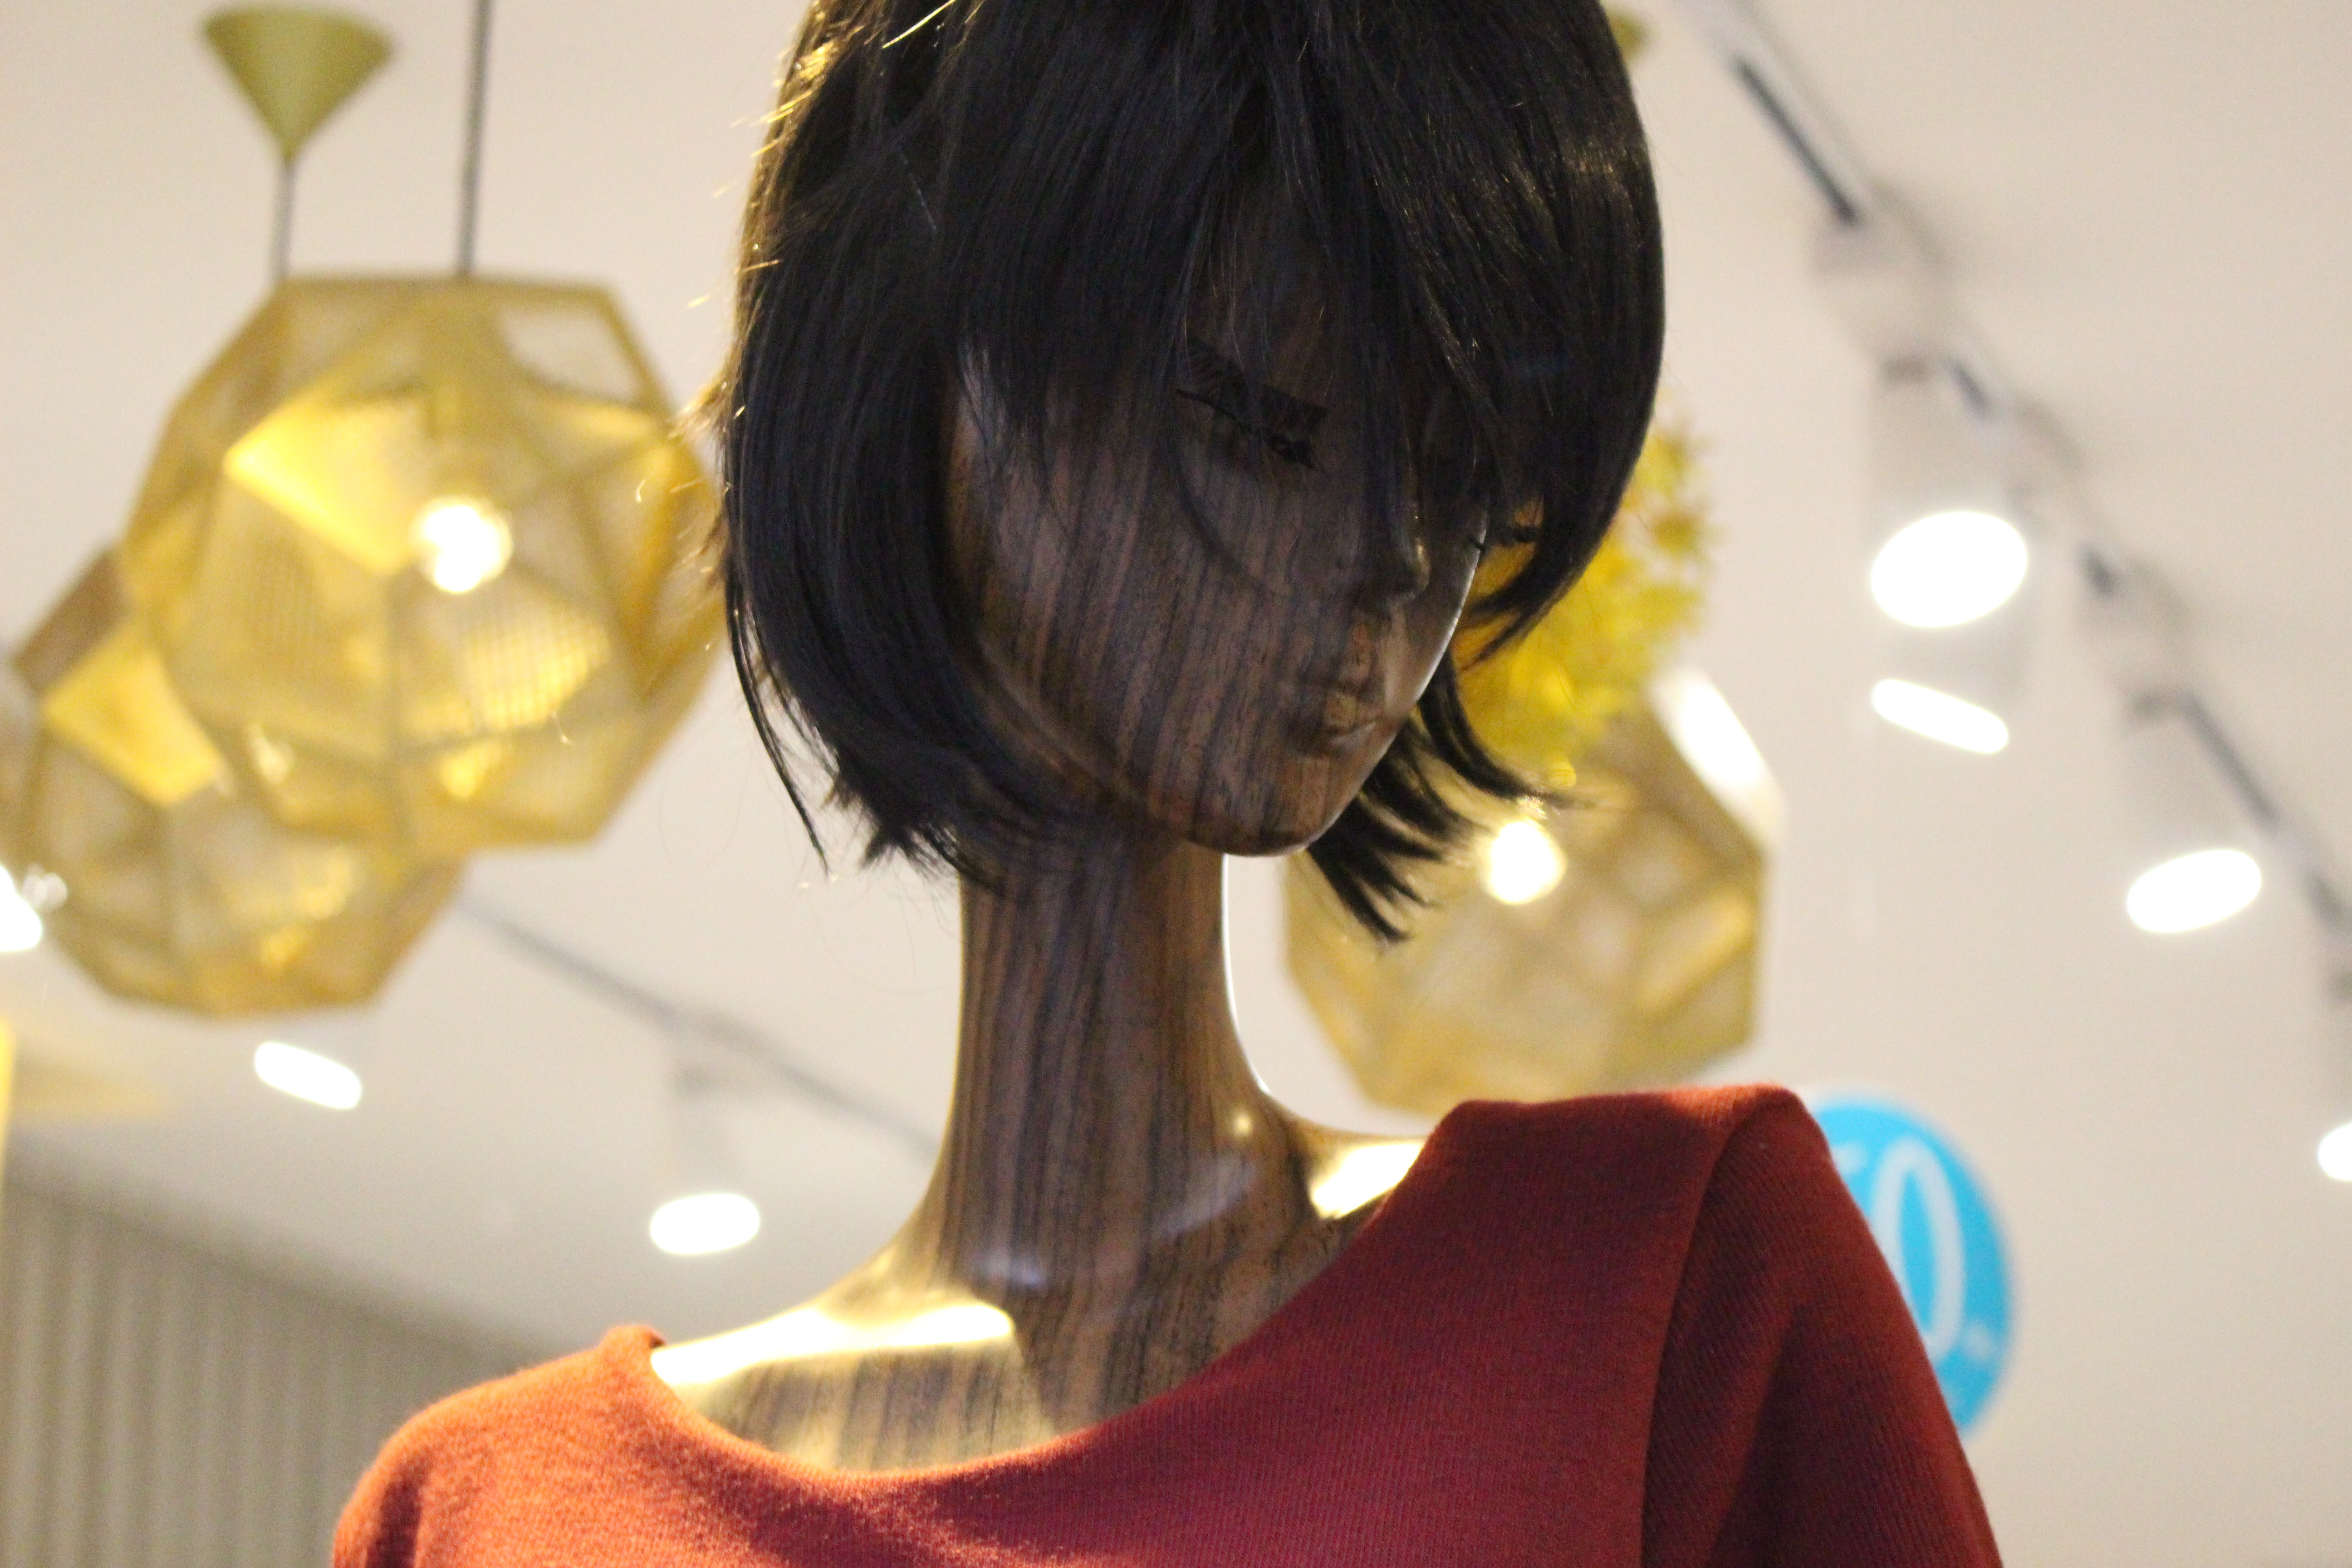
woman, hair, flower, shop, spring, red, color, fashion, clothing, yellow, toy, hairstyle, dress, head, beauty, dummy, costume